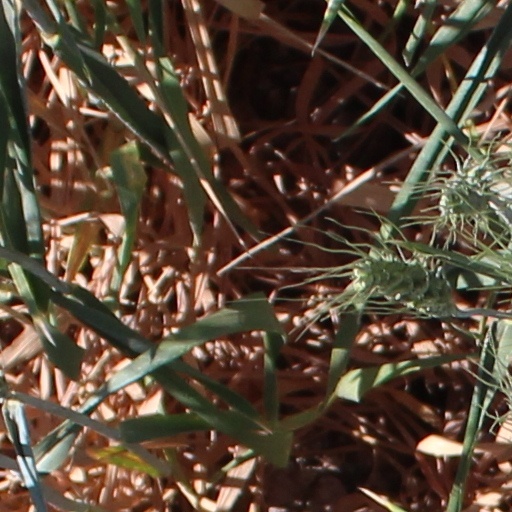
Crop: wheat